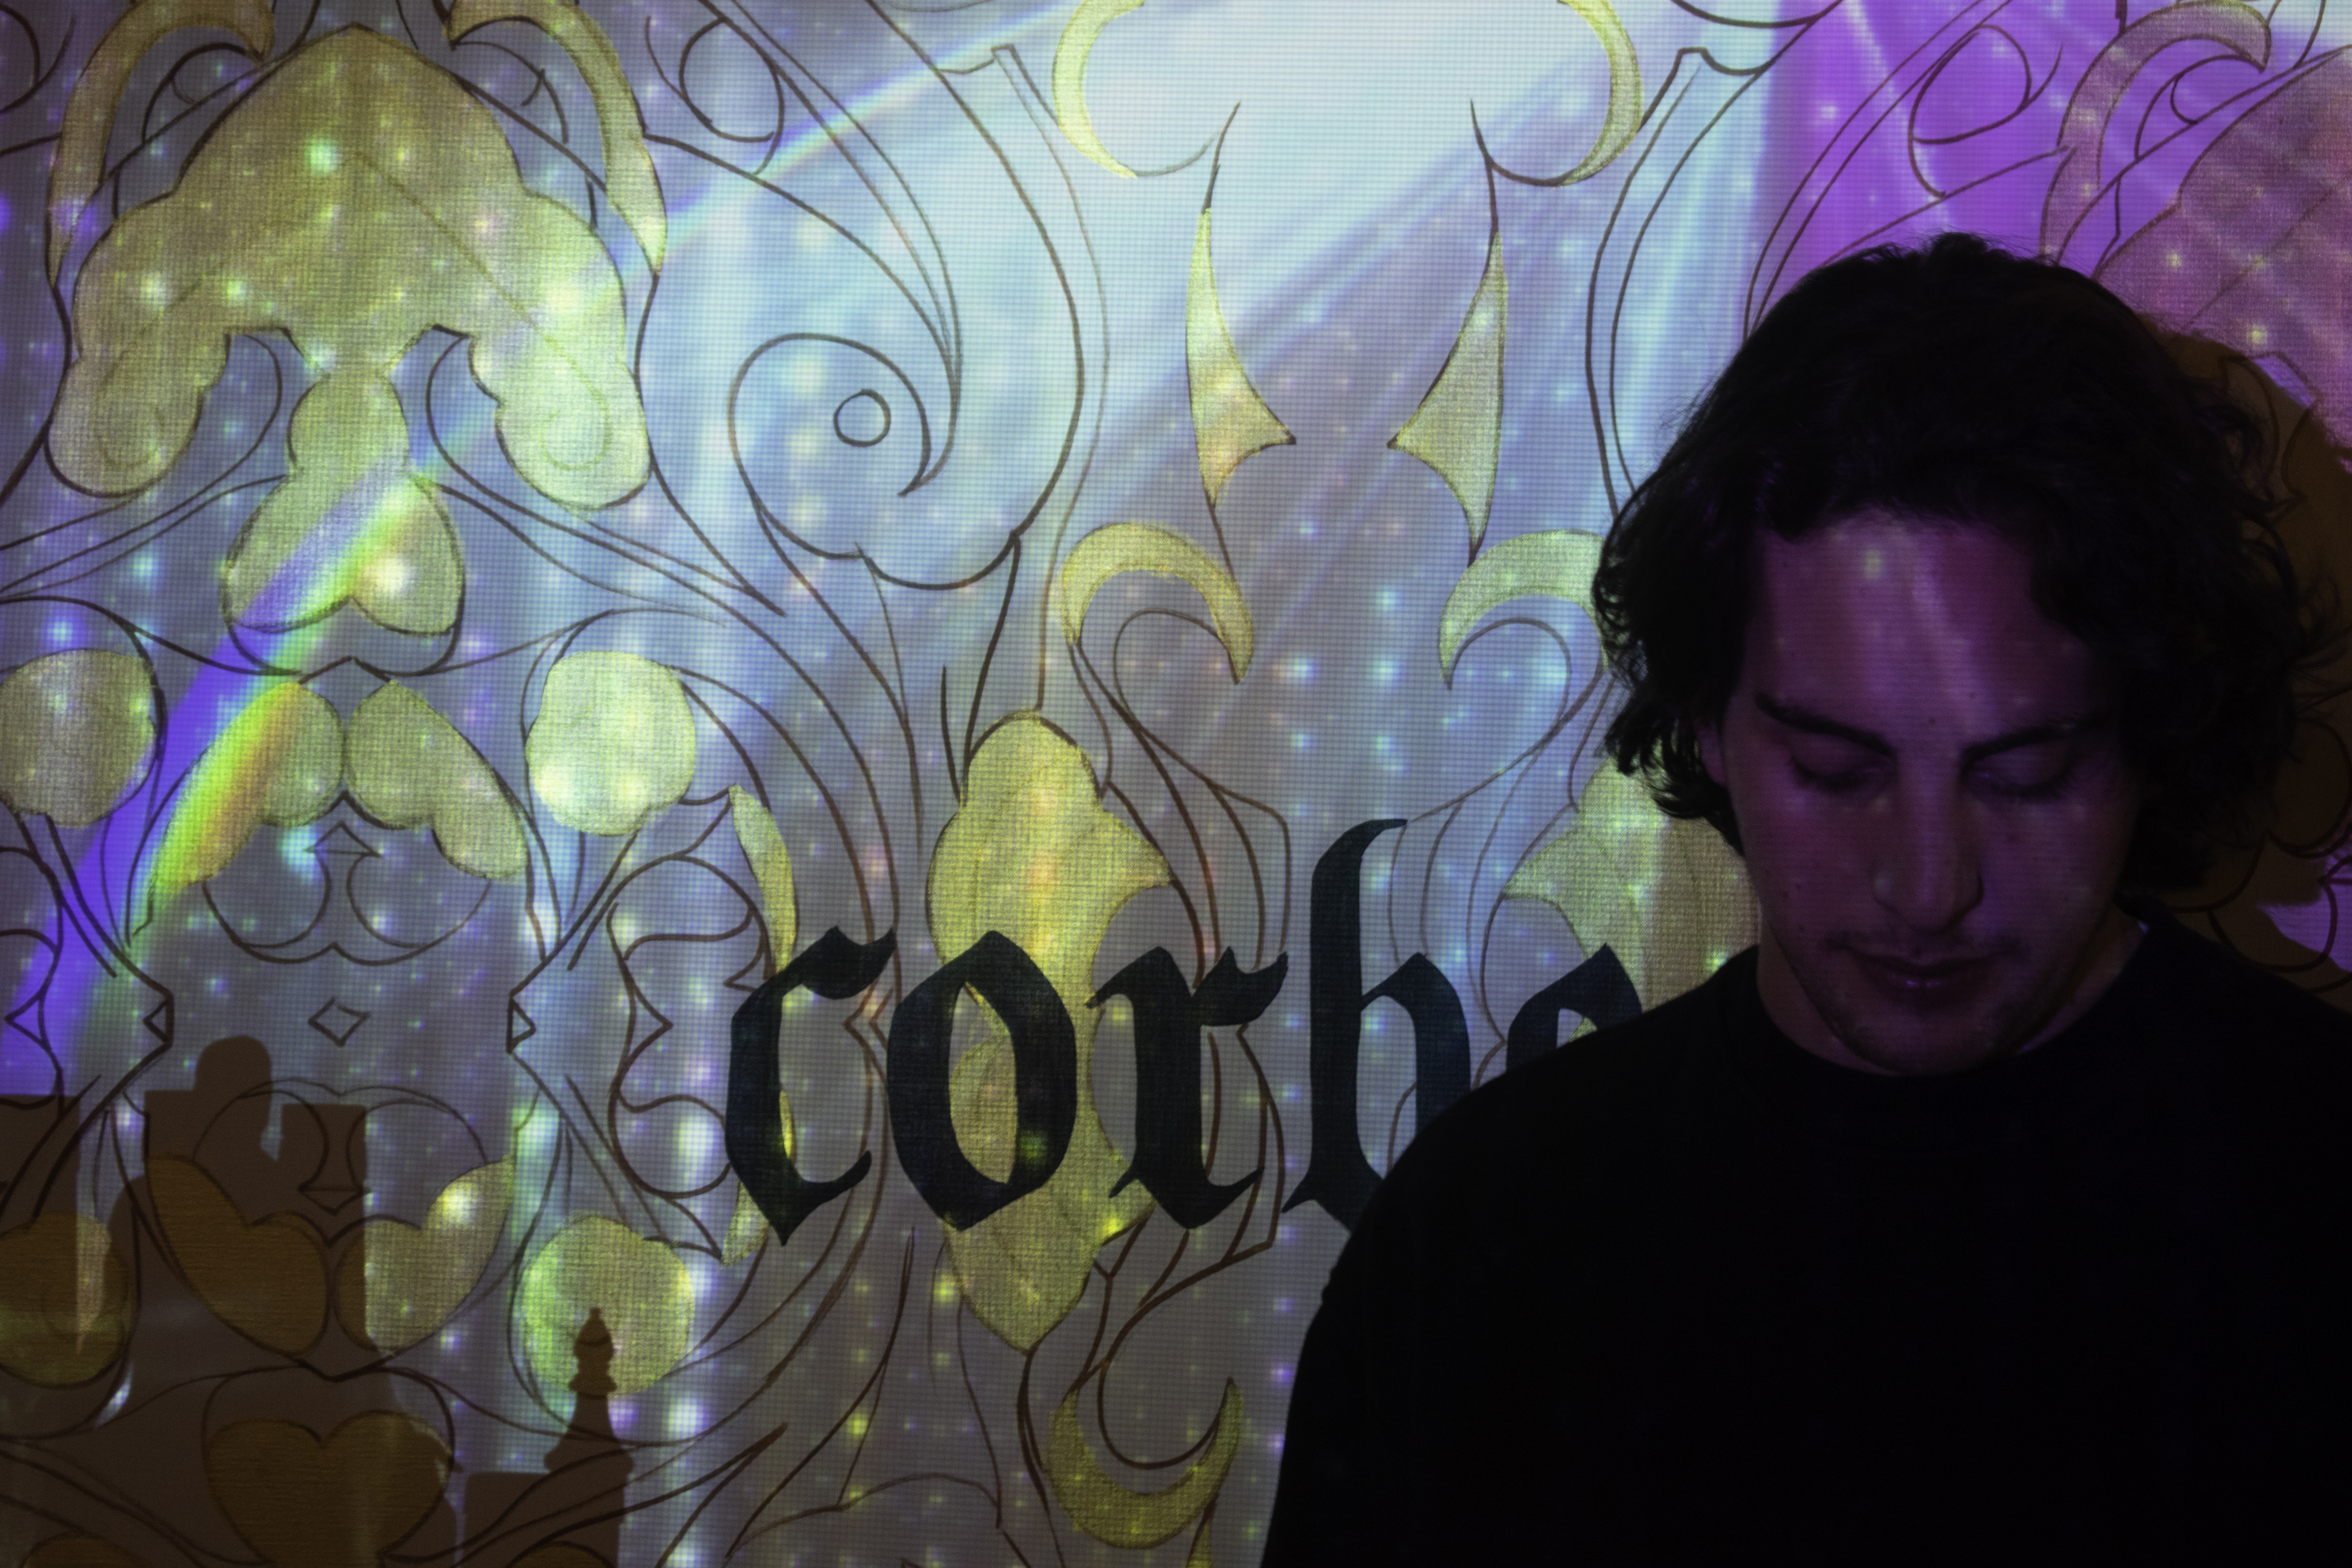
Brecht, Corbeel, illustration, art, work, photography, outside, inside, light, composition, national, nature, color, colour, design, popular, tree, france, belgium, germany, italy, brussels, Brecht Corbeel, decoration, props, concept art, photbashing, reference, blog, people, panda, face, purple, green, violet, wall, painting, visual arts, graphic design, organism, night, graphics, darkness, plant, space, portrait, drawing